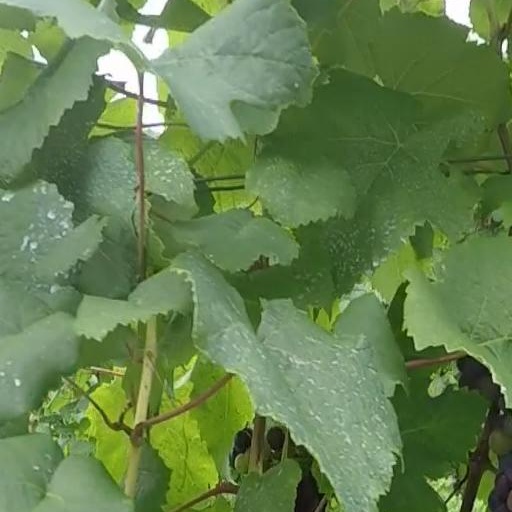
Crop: grape